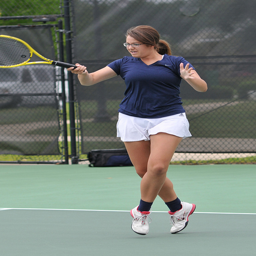
A woman standing on a tennis court holding a racquet.
A woman playing tennis on a tennis court
a lady standing on a court with a racket in hand
A woman is holding a tennis racket on a court
A girl on a tennis court with a tennis racket.